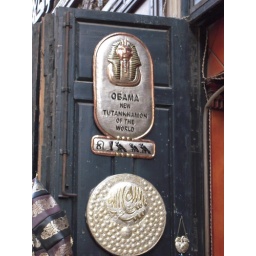
One of my favorite signs in a shop on a street in Islamic Cairo.